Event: Nepal Earthquake
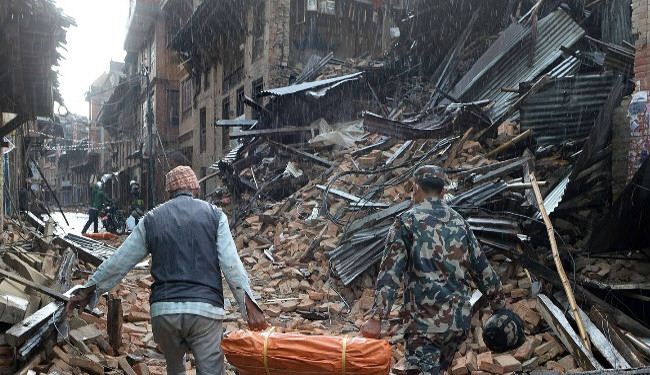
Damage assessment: damage